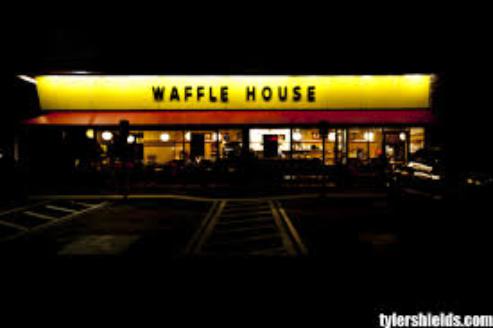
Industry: Food